COVID-19 pandemic in Africa

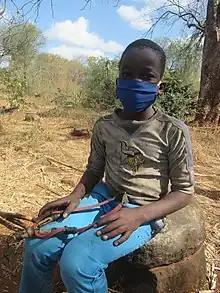
A boy wears a mask outdoors in Zimbabwe, May 2020

The government announced in January 2021 that it had no plans in participate in vaccination projects encouraged by the WHO. The Catholic Church in Africa said it had observed an increase in Requiem masses and blamed funerals on an increase in COVID-19 infections.